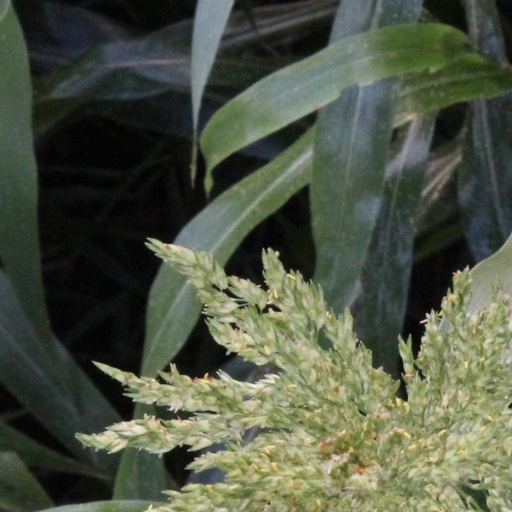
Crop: sorghum